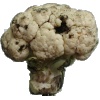
Label: Cauliflower 1